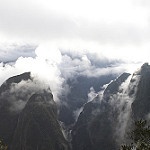
Scene: Outdoor